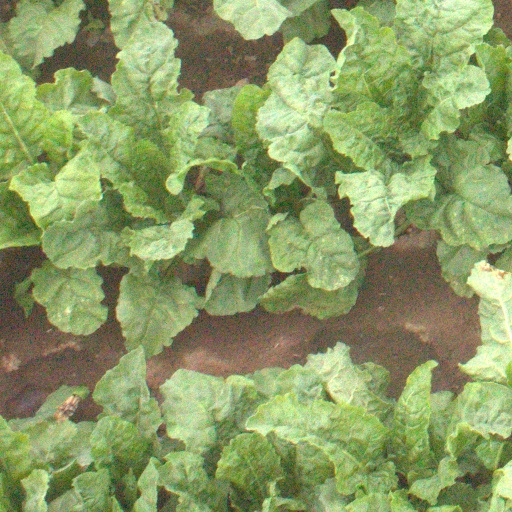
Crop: sugar beet